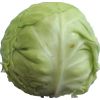
Label: Cabbage white 1